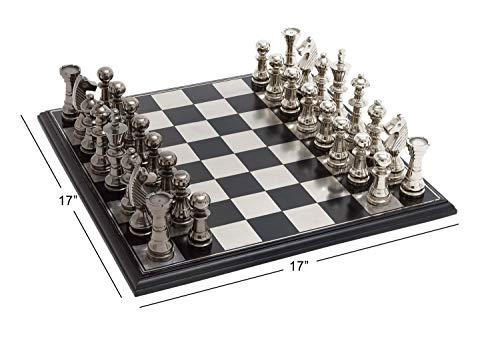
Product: Deco 79 Metal Wood Chess Set, 17 by 6-Inch, Mahogany Brown and Matte Silver
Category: Home & Kitchen | Home Décor | Kids' Room Décor | Rugs
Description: Color: Mahogany brown, matte silver, reflective silver, reflective Platinum.
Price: $169.49
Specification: ProductDimensions:17x6x17inches|ItemWeight:14.85pounds|ShippingWeight:14.85pounds(Viewshippingratesandpolicies)|Manufacturer:UMAEnterprises,Inc.|ASIN:B00PW2WK1S|Itemmodelnumber:28371